Poland women's national football team

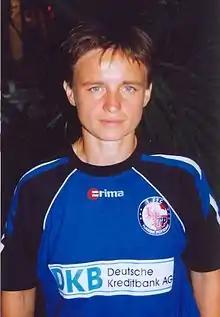
Maria Makowska is Poland's most capped player with 111 appearances.

The Poland women's national football team has been known or nicknamed as ""Biało-czerwone" (The white and reds)" or ""Orlice" (The Eaglesses)".